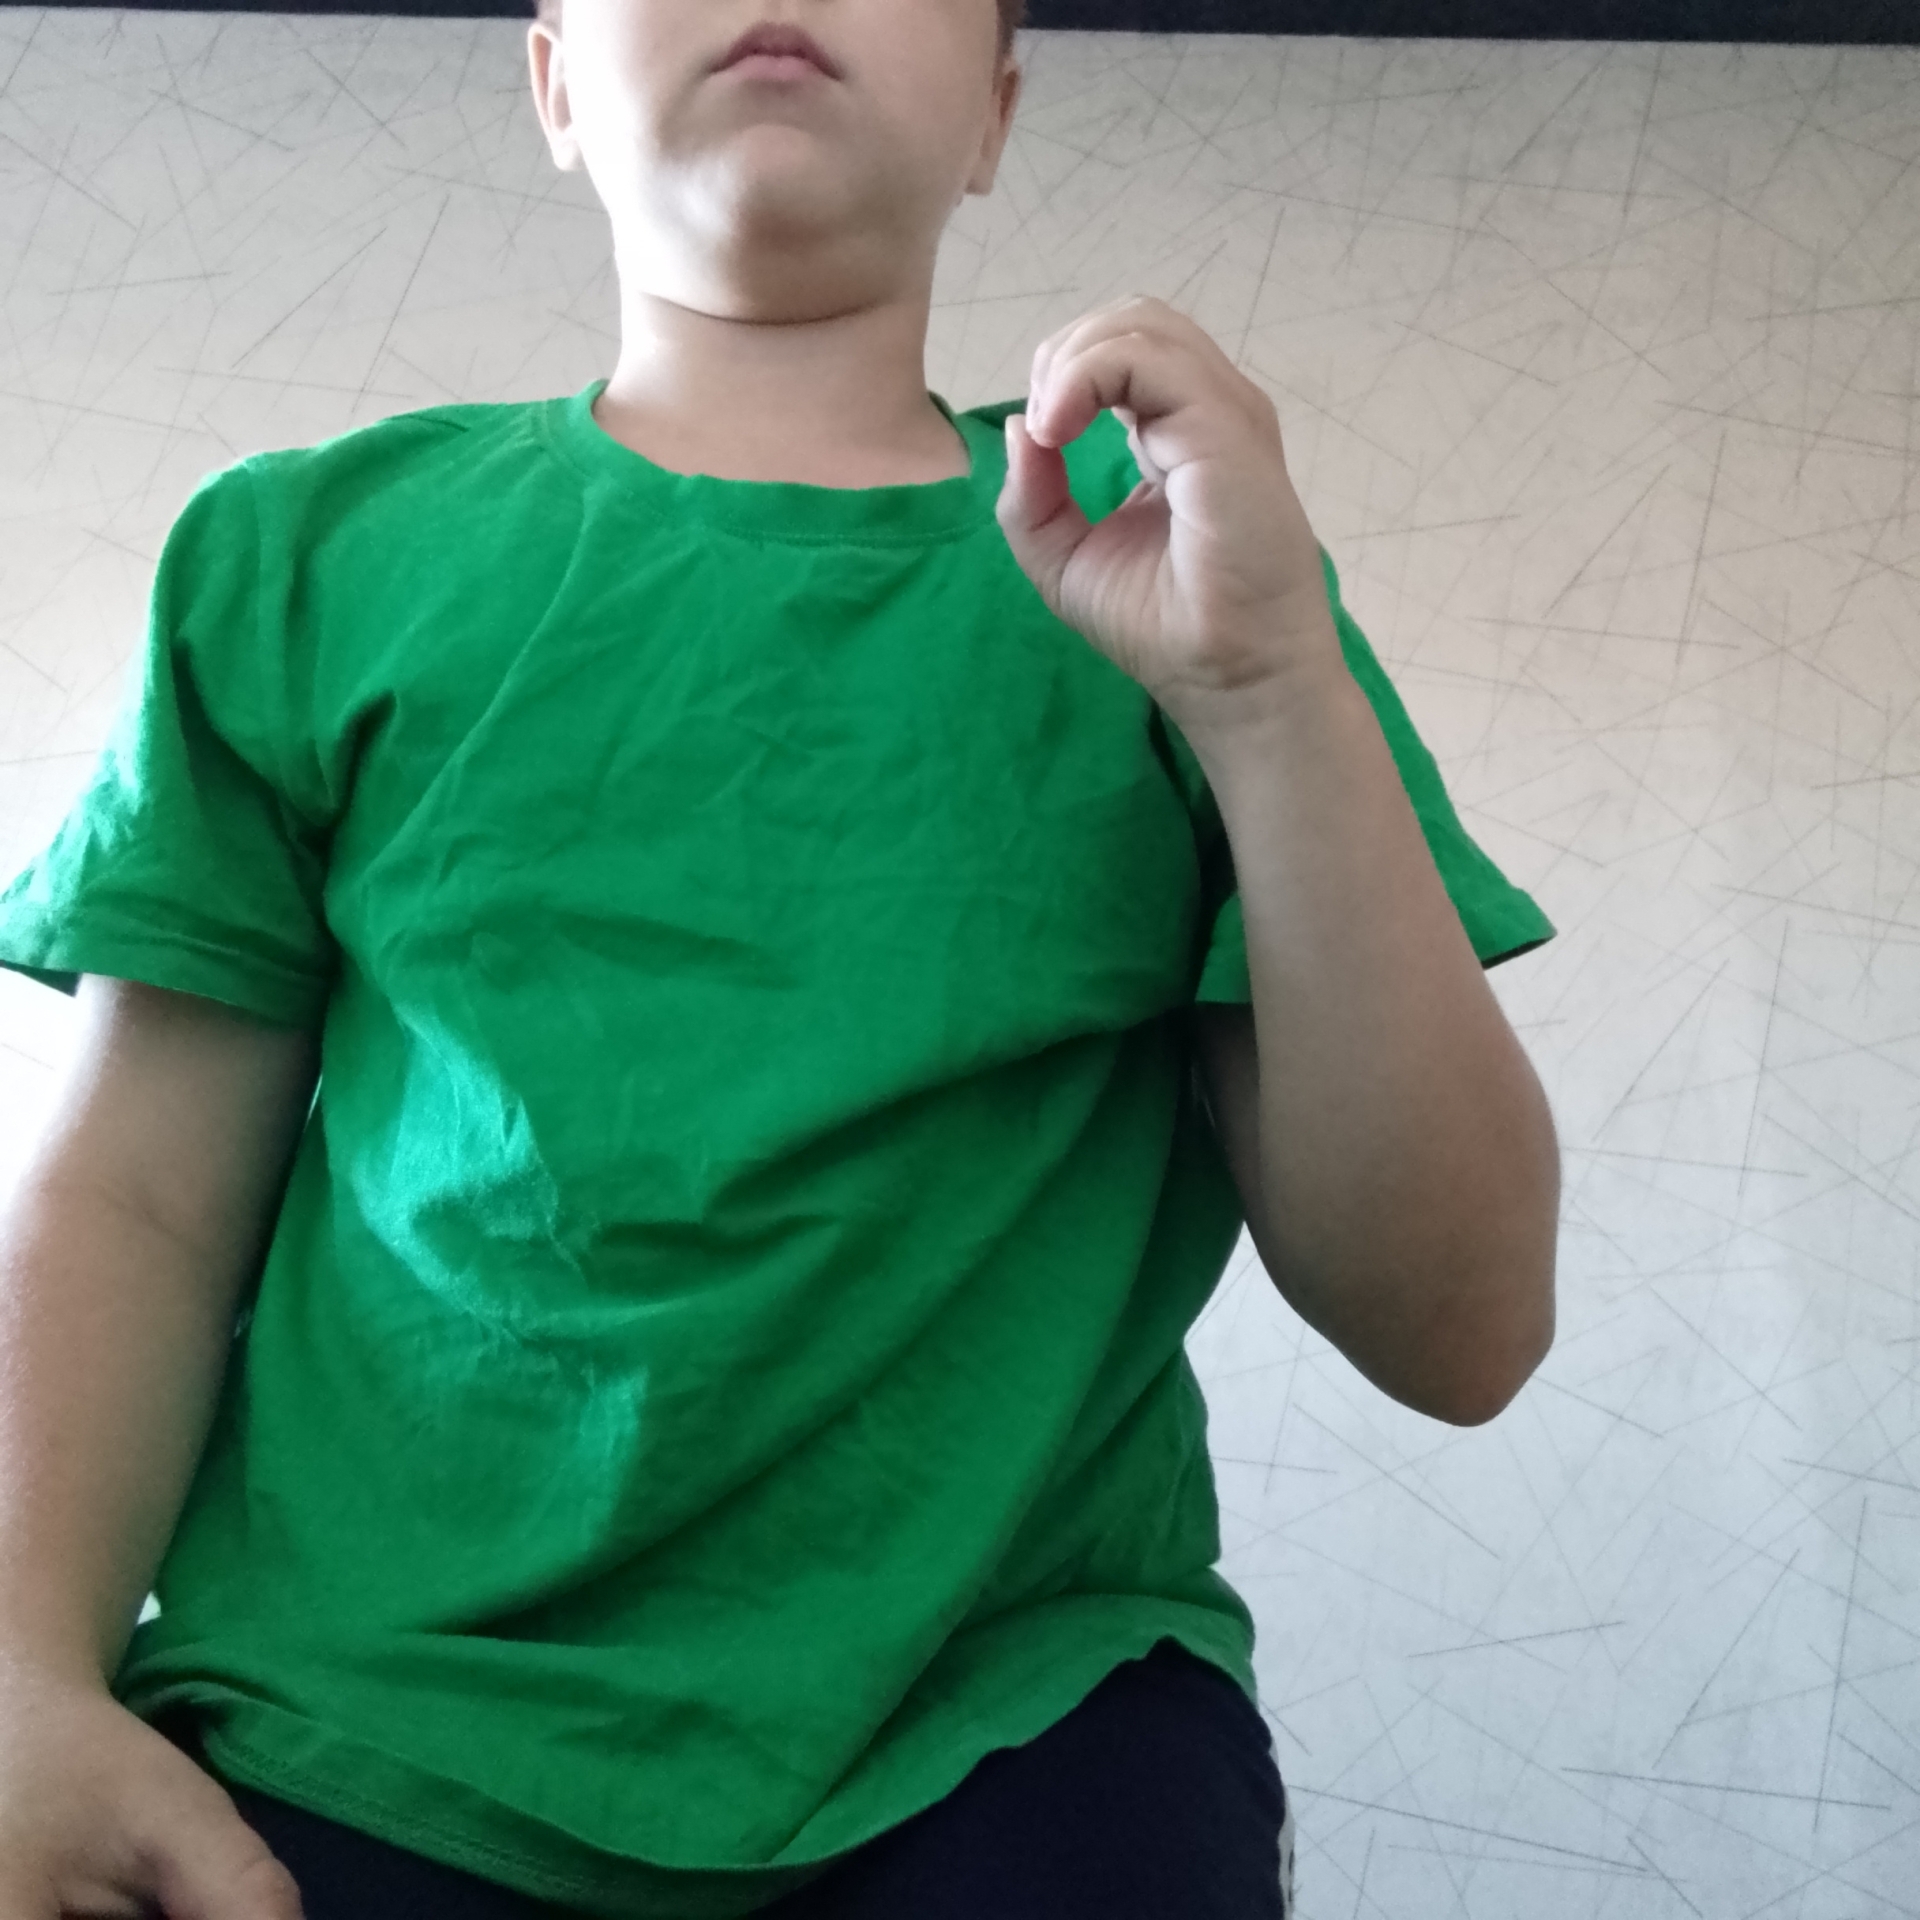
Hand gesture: grip